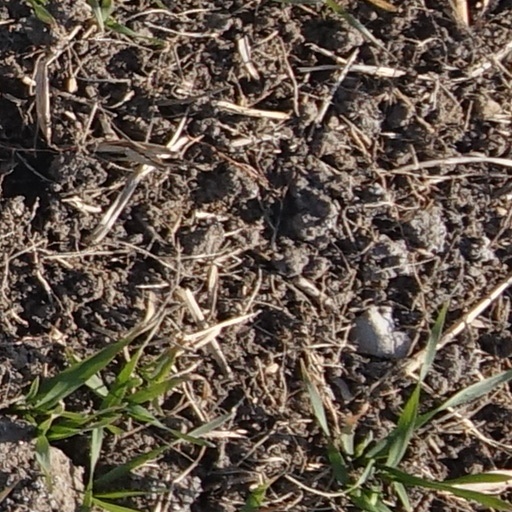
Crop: wheat